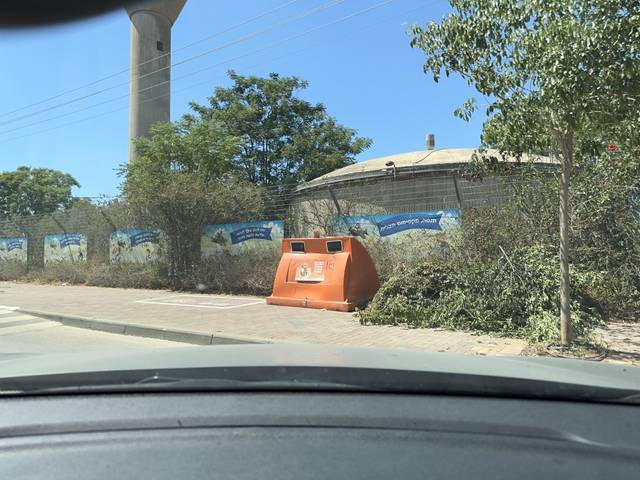
Region: Israel
Coordinates: 32.04, 34.888